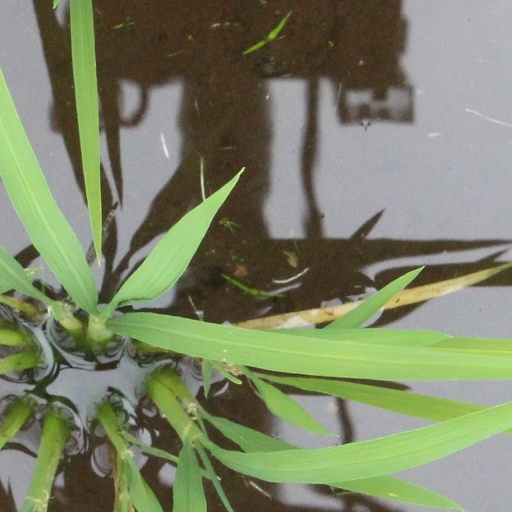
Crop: rice